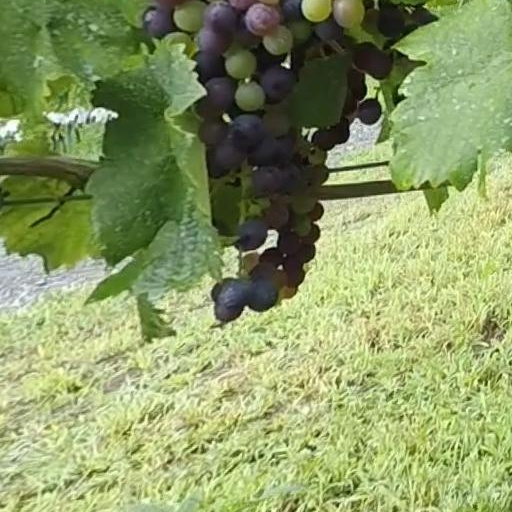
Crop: grape